Western marsh harrier

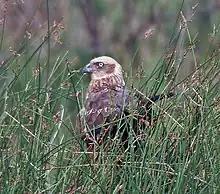
A fairly pale adult female (note brown remiges and yellow eye) winters near Hodal (Faridabad district, Haryana, India)

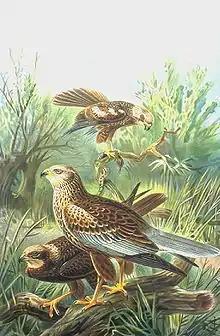
Adult male (front), juvenile (behind) and adult female (back), illustration from 1899

The western marsh harrier is in length, has a wingspan of and a weight of in males and in females. It is a large, bulky harrier, larger than other European harriers, with fairly broad wings, and is sexually dimorphic. The male's plumage is mostly a cryptic reddish-brown with lighter yellowish streaks, which are particularly prominent on the breast. The head and shoulders are mostly pale greyish-yellowish. The rectrices and the secondary and tertiary remiges are pure grey, the latter contrasting with the brown forewing and the black primary remiges at the wingtips. The upperside and underside of the wing look similar, though the brown is lighter on the underwing. Whether from the side or below, flying males appear characteristically three-colored brown-grey-black. The legs, feet, irides and the cere of the black bill are yellow.